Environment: real
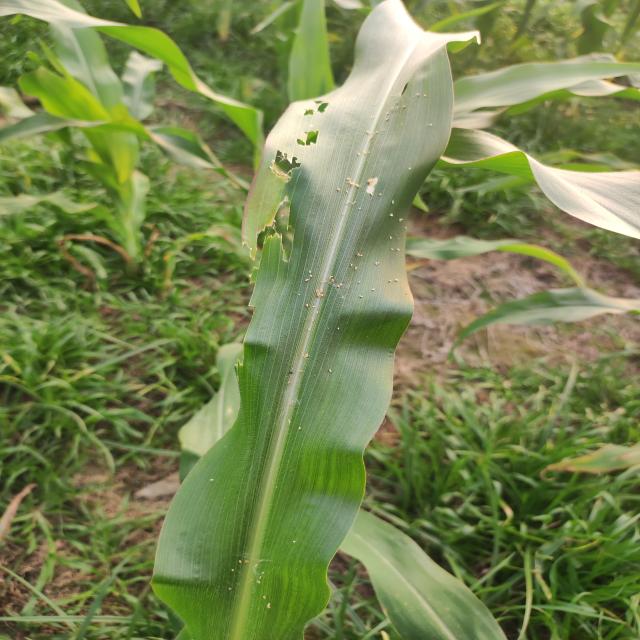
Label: fall_armyworm